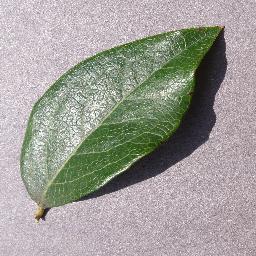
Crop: blueberry
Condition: healthy